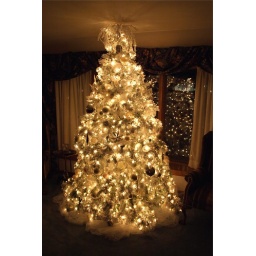
A beautiful flocked white Christmas tree put up by my Uncle Donald and his (late) friend Robert.